Prathamesh Parab

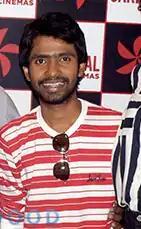

Prathamesh Parab (born 29 November 1993) is an Indian actor who works primarily in Marathi-language films. He made his acting debut with "Balak-Palak" in 2013 before stepping into the lead role in "Timepass". The following year, he clinched the Star-Studded Annual Life Ok Screen Awards in 2014.